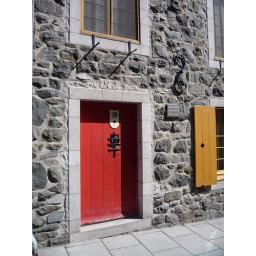
So many beautiful old brick townhouse with a colorful painted door in unexpected colors.